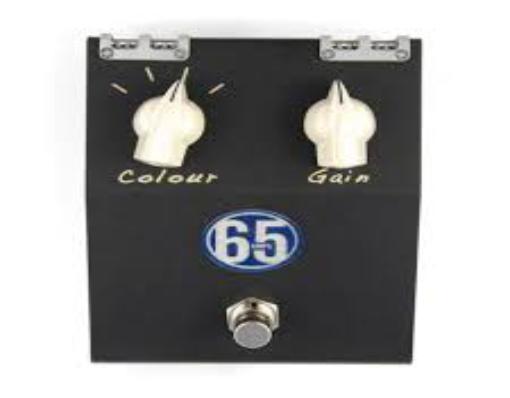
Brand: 65amps
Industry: Electronic